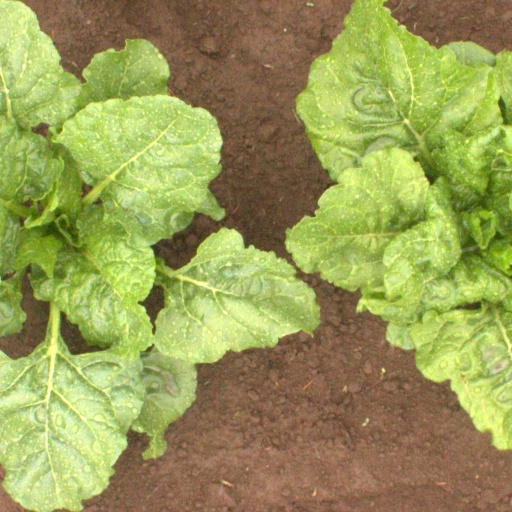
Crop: sugar beet